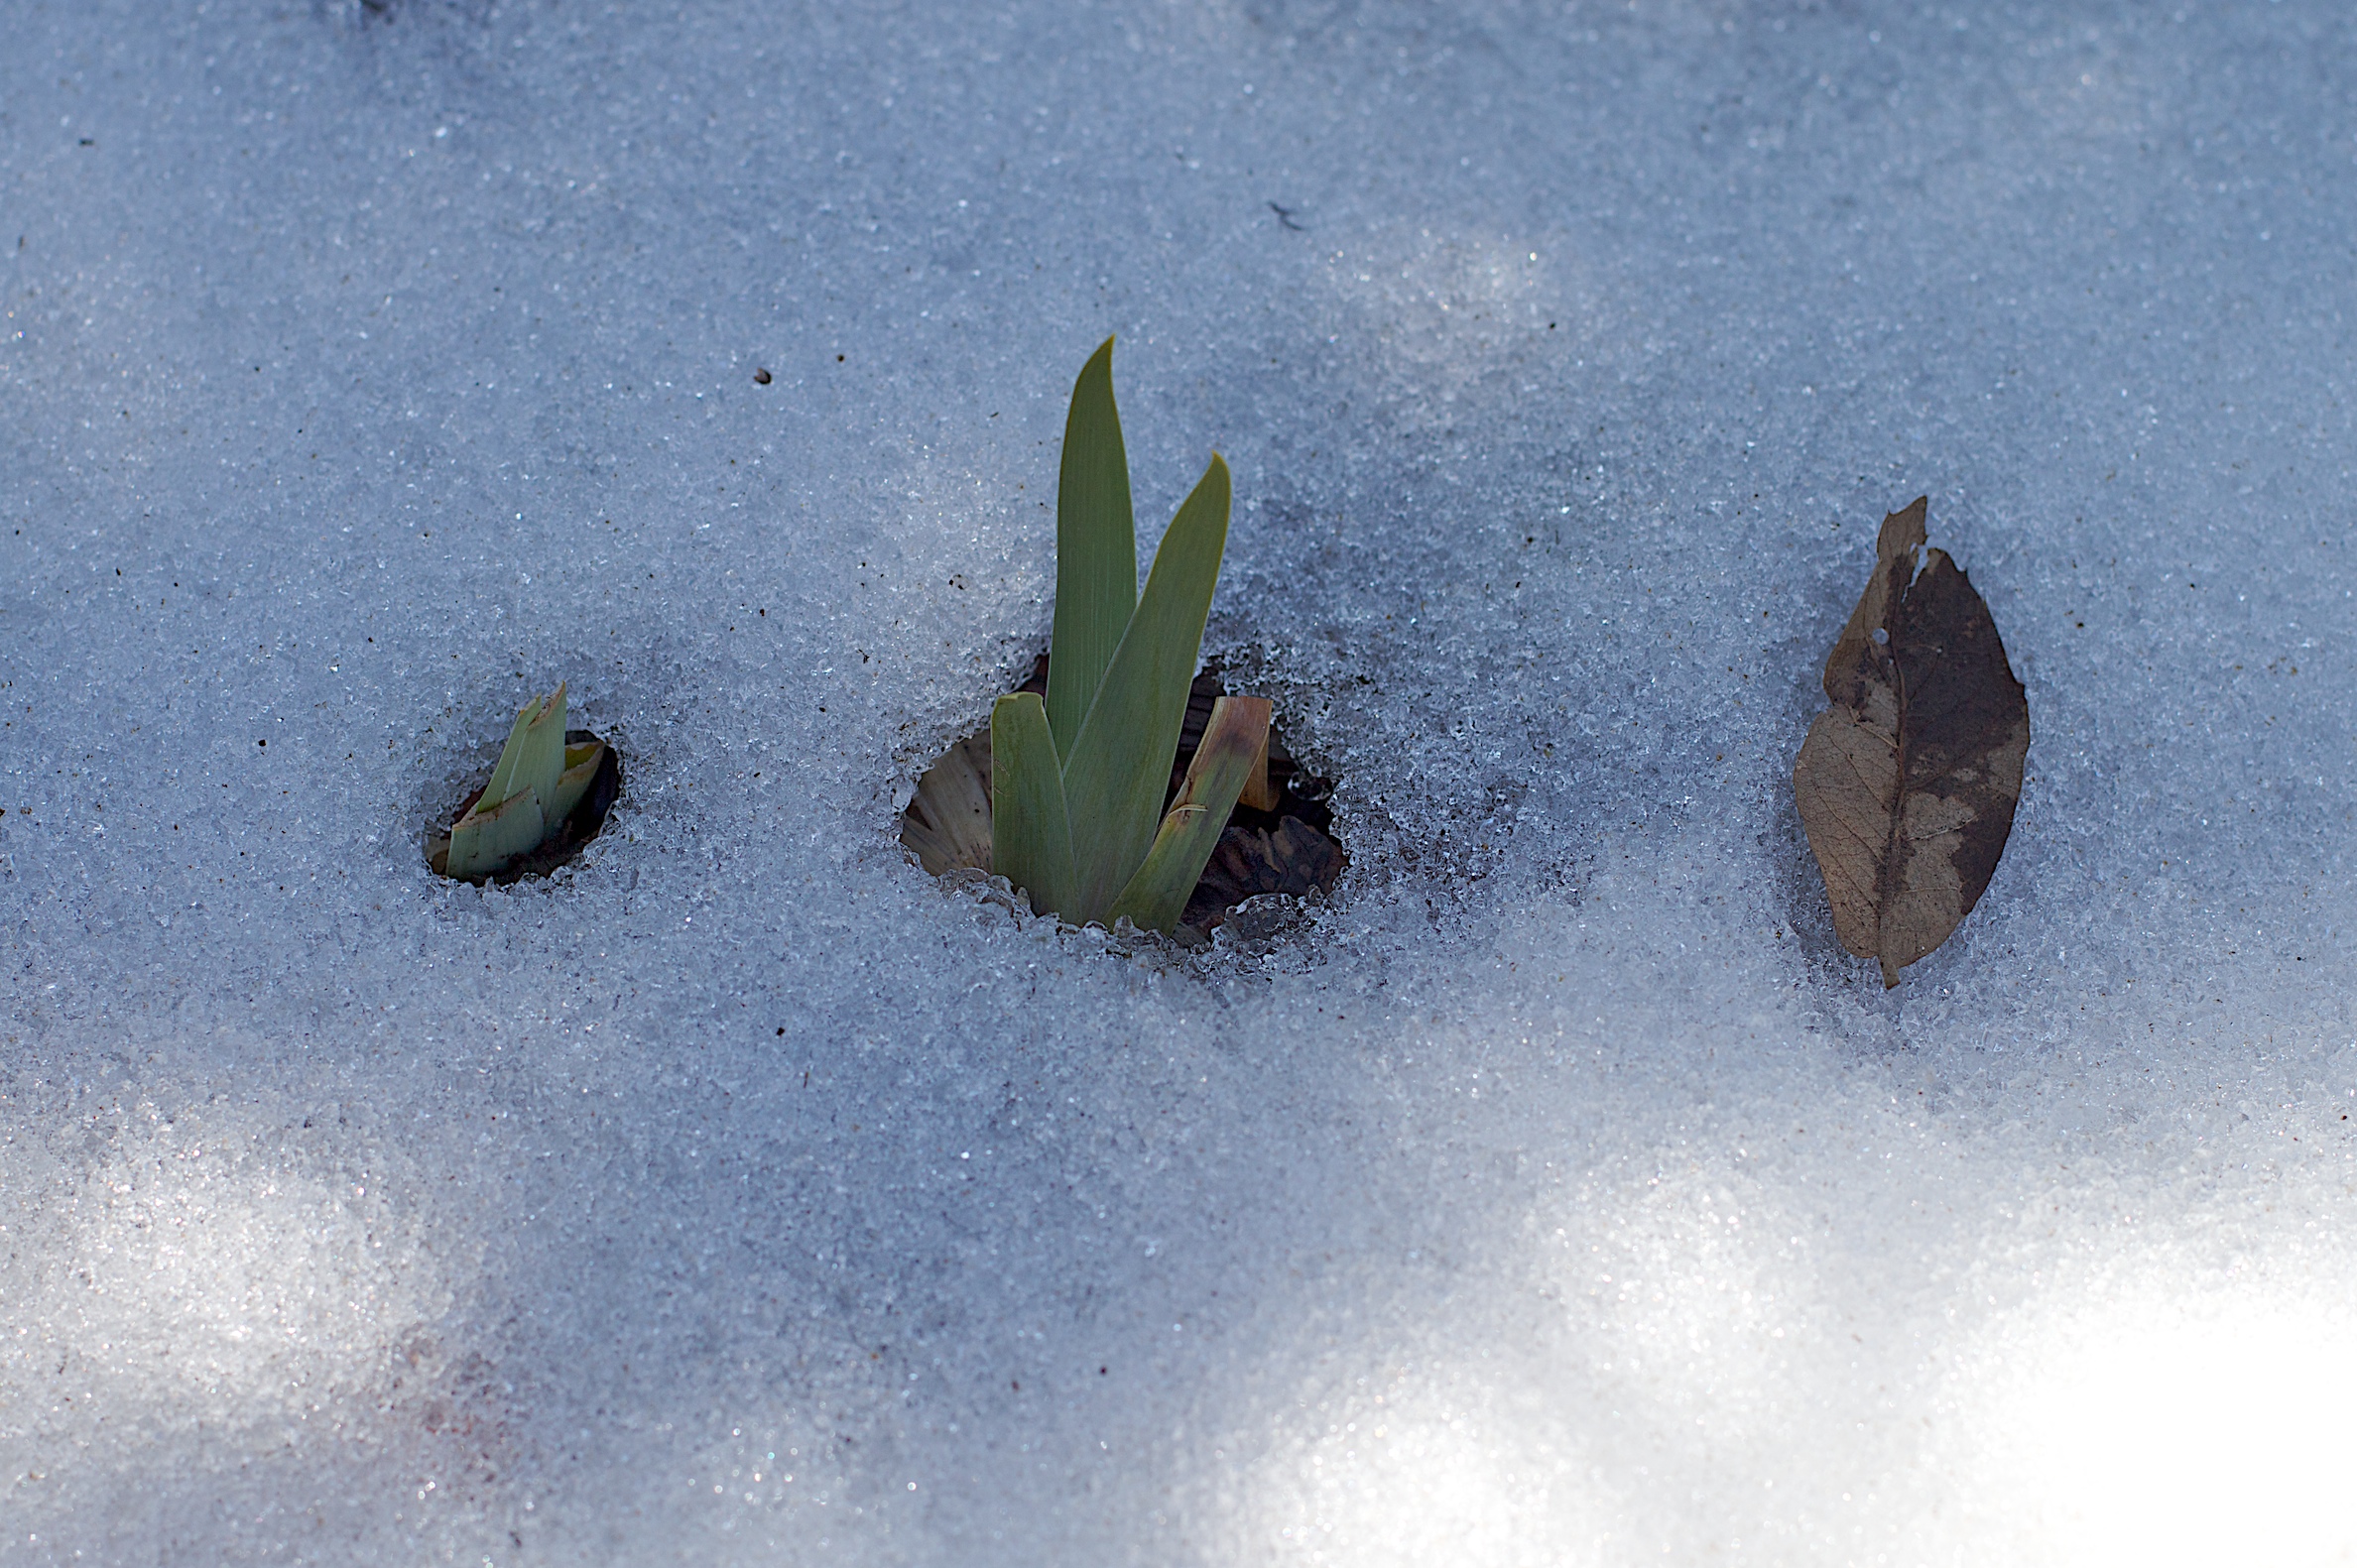
snow, plant, leaf, flower, close up, three, macro photography